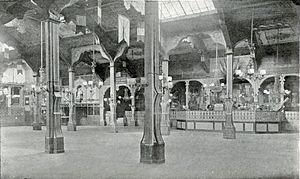
Salle du bal du ""Bal Bullier"" à Paris"
Le bal Bullier est un bal situé à Paris, créé par François Bullier au milieu du XIXᵉ siècle, et qui ferme ses portes définitivement en 1940. Il était situé 31 avenue de l'Observatoire au niveau de l'actuel 31, avenue Georges-Bernanos dans le quartier du Val-de-Grâce du 5ᵉ arrondissement de Paris, à l'emplacement du Centre Sportif Universitaire Jean Sarrailh du CROUS de Paris.